COVID-19 pandemic in the Philippines

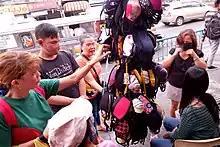
Cloth face masks draw the attention of customers at the Muñoz Market in Quezon City due to the limited supply and higher price of surgical masks.

Following directives from the Philippine government, several fast food and restaurant chains suspended dine-in services and restricted operations to take-out and delivery. Online food ordering services such as GrabFood and Foodpanda temporarily halted during the enhanced community quarantine but eventually resumed operations in Luzon during the quarantine period.